Water management in Beijing

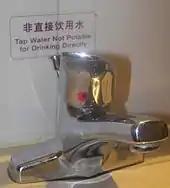
Tap in a Beijing hotel indicating that water is not potable.

Water use in Beijing municipality was about per year in 2010, including 1.5 for residential uses, 1.3 for agriculture, 0.7 for industry, and 0.1 for environmental uses. Water use declined from 4.8 billion cubic meter/year in 1980 to 3.5 in 2002, then increasing slightly to 3.6 in 2010. The reduction was achieved by halving industrial and agricultural water use, while domestic water use increased five-fold from 0.3 to 1.5 billion cubic meters from 1980 to 2010. About 90 percent of domestic water supply is provided by the Beijing Water Bureau as piped water, while the remainder is taken by households directly from wells. Agriculture relies almost entirely on groundwater. When a drought hit the area in the 1980s the government imposed limits on the implantation of water-intensive industries, even relocated some industries and stopped irrigation from the two large reservoirs in the region.